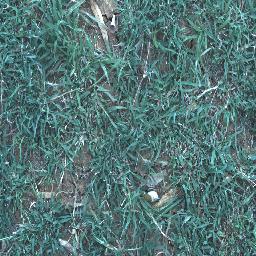
Label: negative